Southern right whale

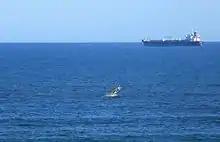
Whale breaching off George, Western Cape with a tanker behind

In oceanic islands and offshore waters other than the above-mentioned areas, very little about the presence and recovery status of southern right whales is known. Right whales' historical ranges were much greater than today; during the whaling era of the 19th century whales were known to occur in lower latitude areas such as around the Pacific Islands, off the Gilbert Islands (nowadays Kiribati), and also to frequent lower latitudes of the central Indian Ocean.